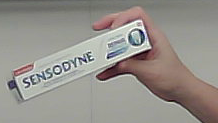
Product: sensodyne_toothpaste